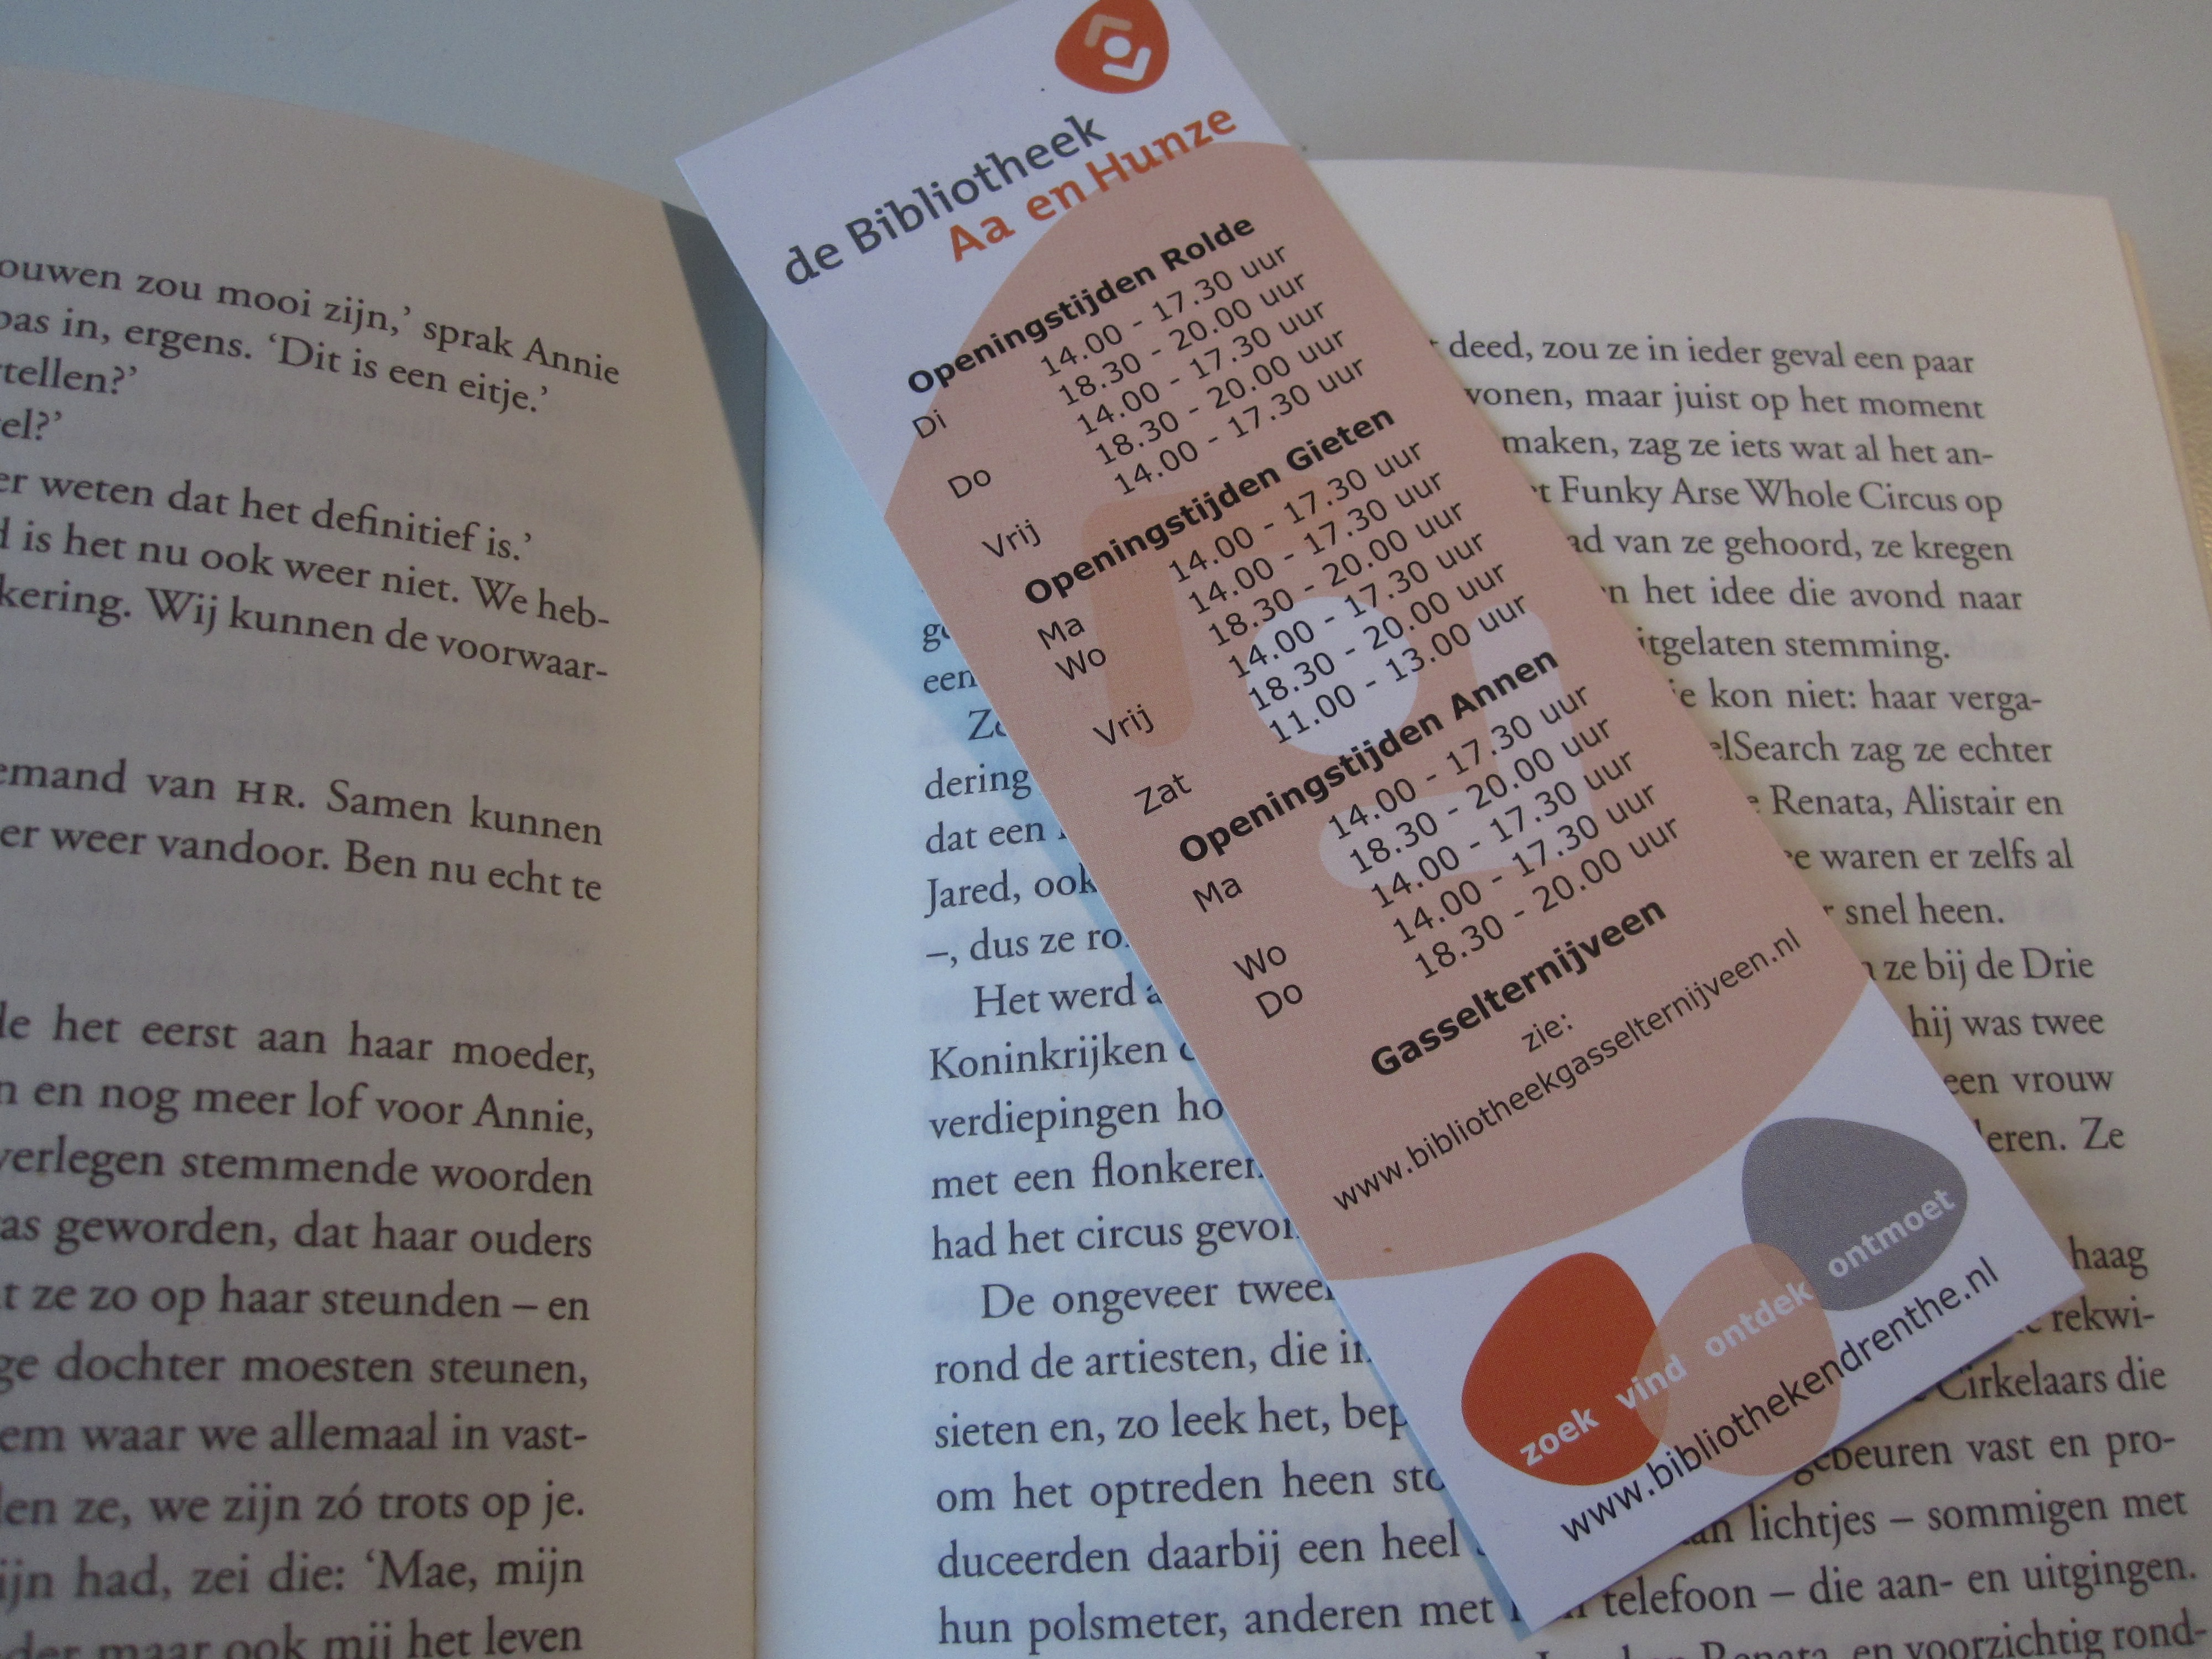
writing, book, read, advertising, color, blue, paper, label, brand, product, library, design, books, text, document, book mark